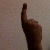
The image shows a hand gesture representing the number 1 in Indian Sign Language.